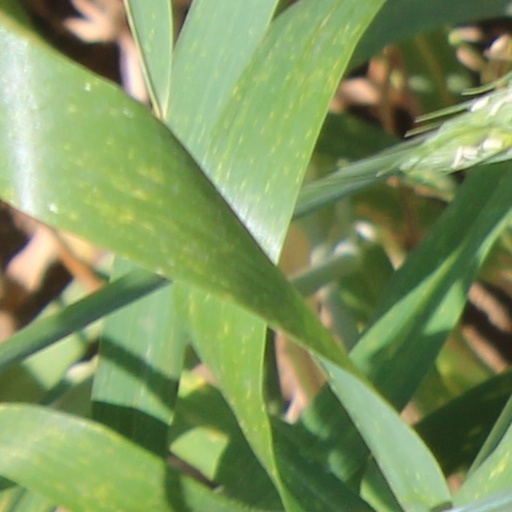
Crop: wheat